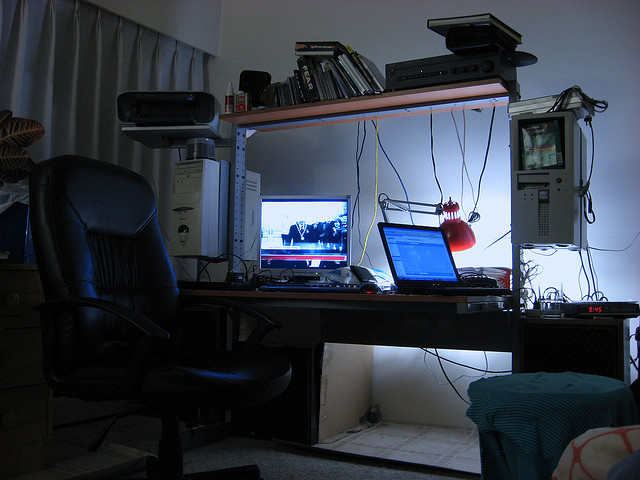
user: Given an image and a question. Answer the question in a short answer. Question: What operating systems do these items appear to be running on? Short Answer:
assistant: window